Laminaria nigripes

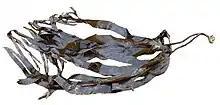
"Laminaria nigripes" is commonly confused with "L. digitata", pictured above, in the Northwest Atlantic.

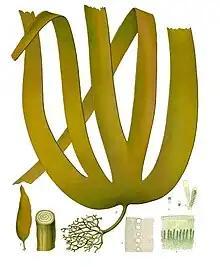
"Laminaria nigripes" is commonly confused with "L. hyperborea", pictured above, in Europe.

Laminaria nigripes is a species of kelp found in the North Atlantic and North Pacific within Arctic and subarctic waters including Vancouver Island, Haida Gawaii, Greenland, Iceland, Norway, Downeast Maine, and the Bay of Fundy. The species may be found exclusively in the Arctic, but frequent misidentification of samples has led to speculation and debate over whether the actual range is subarctic or Arctic. The species is commonly confused with "L. digitata" and "L. hyperborea" and is at risk from climate change.